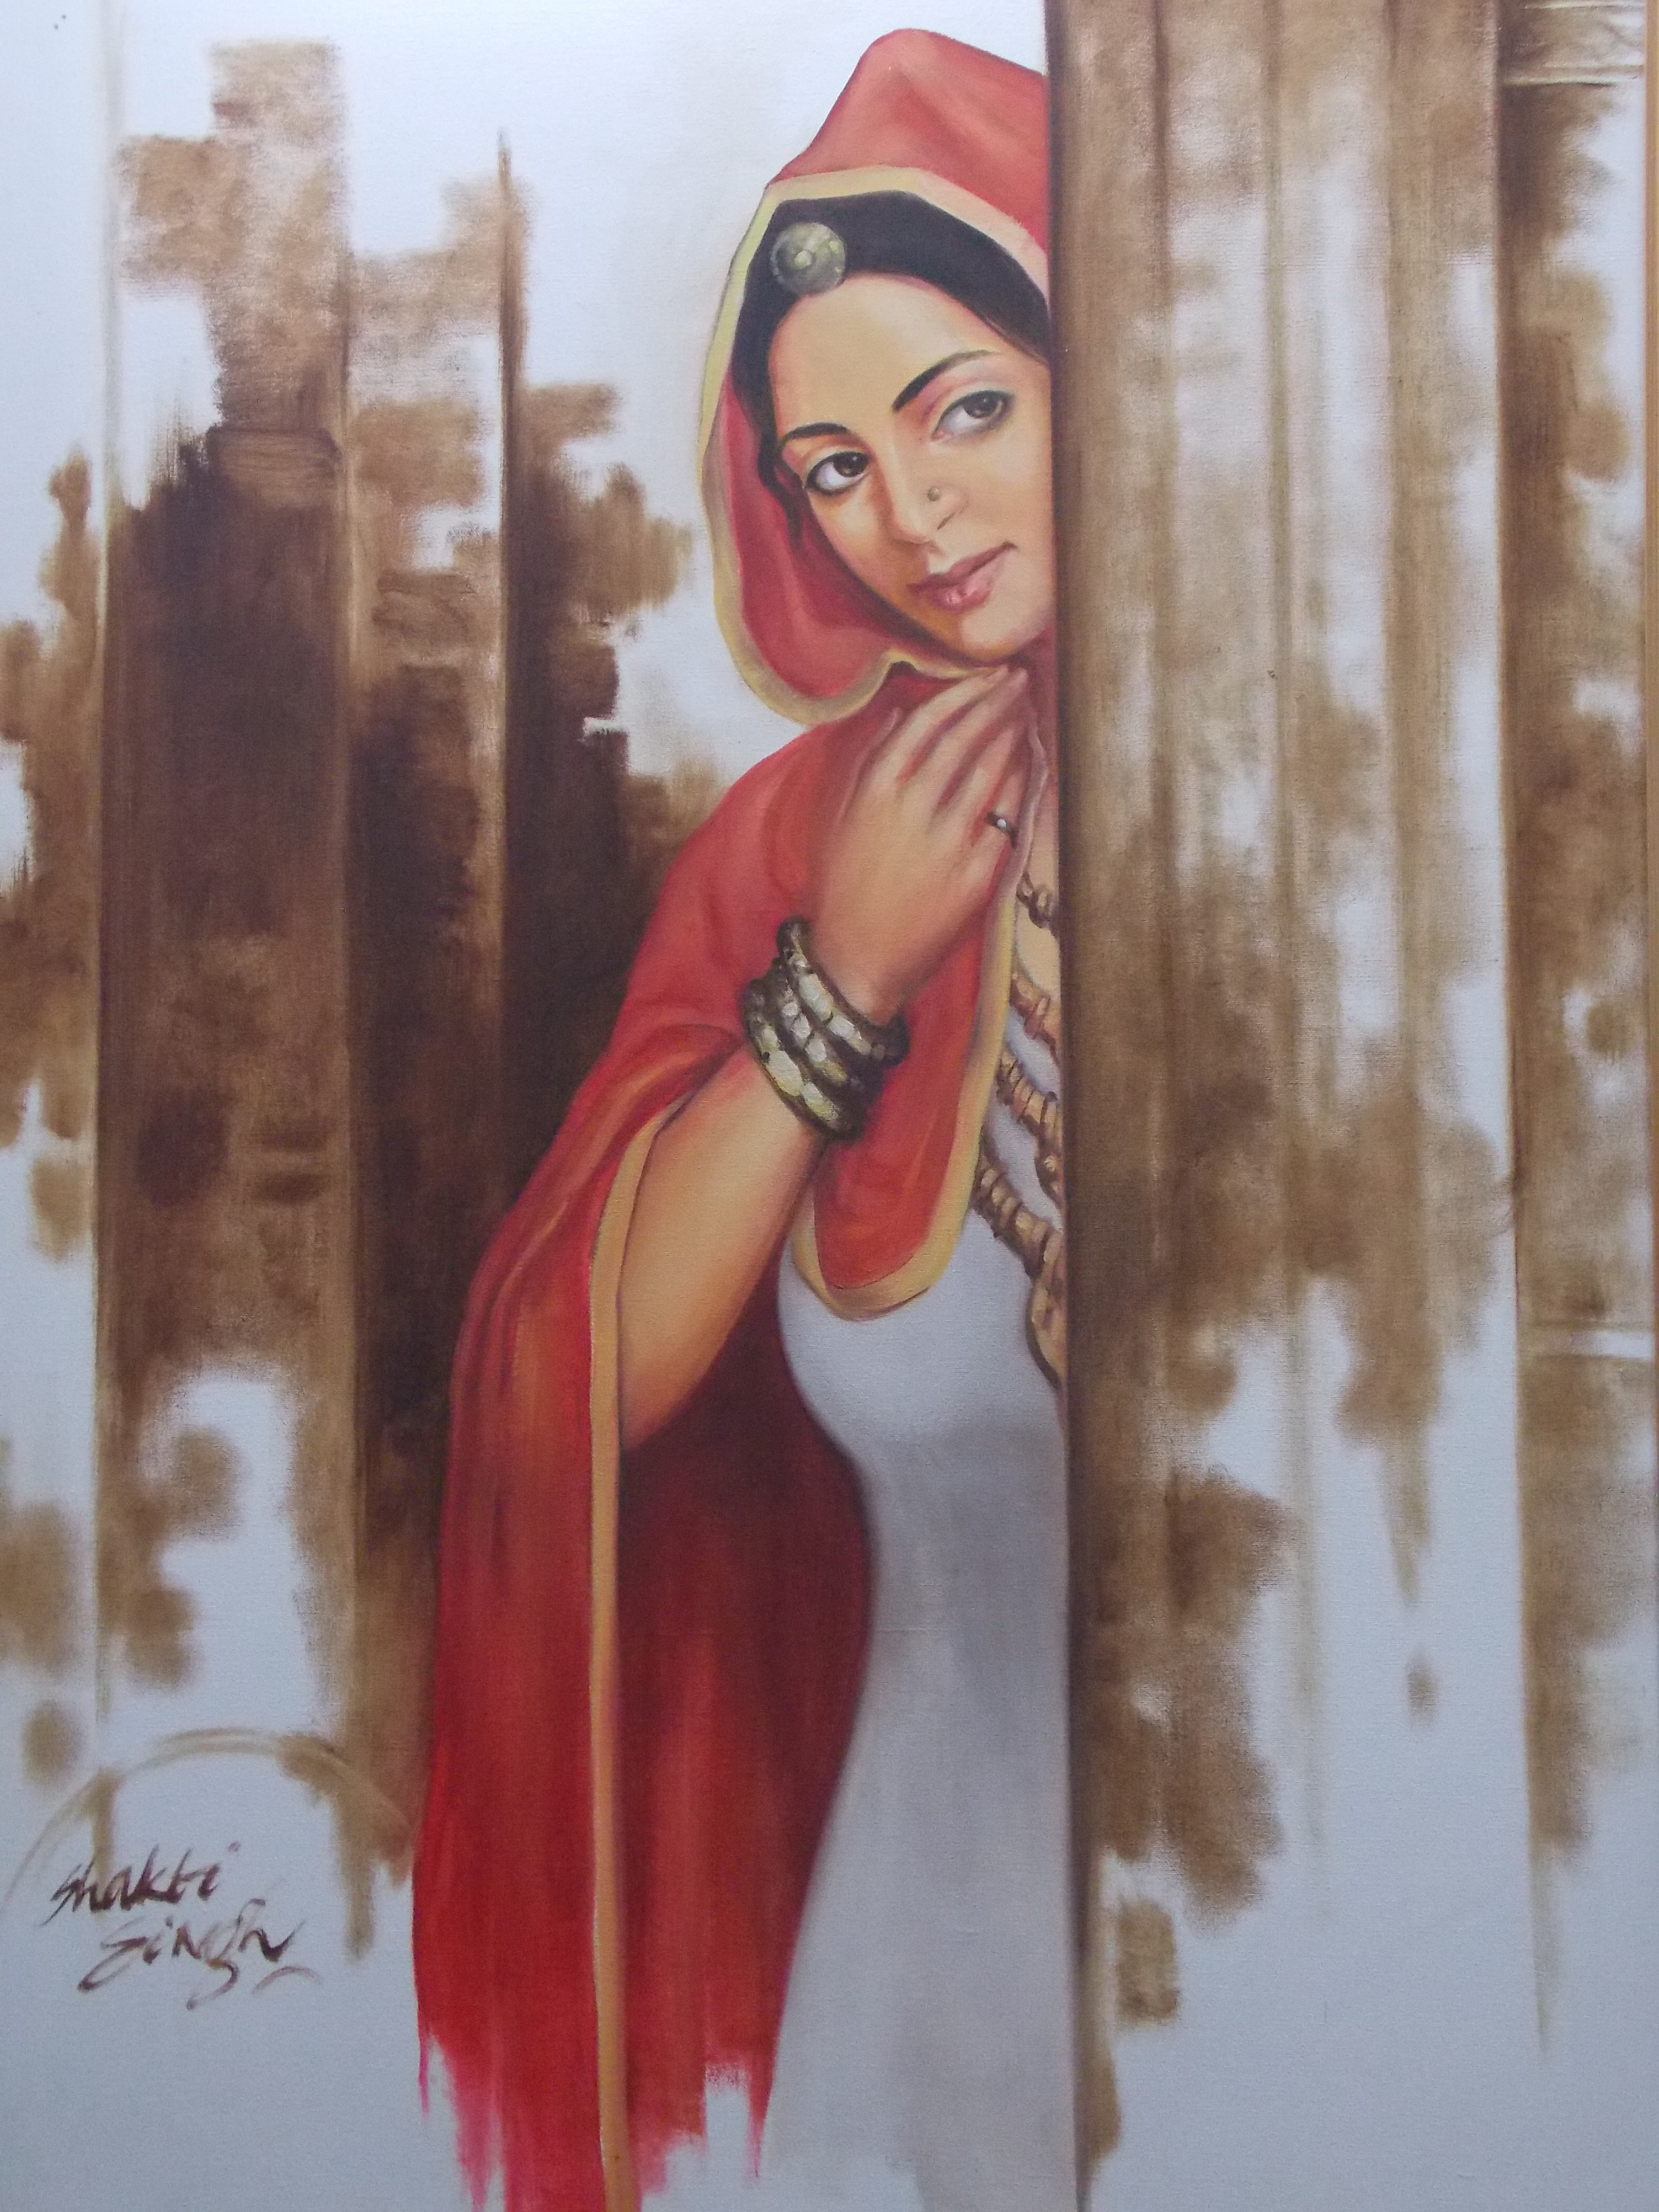
portrait, red, lady, painting, art, sketch, drawing, illustration, wait, modern art, watercolor paint, acrylic paint